Fort Chiswell Site

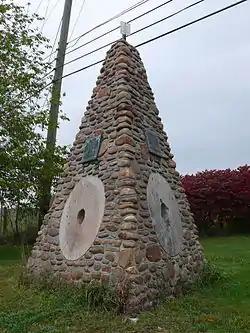
Fort Chiswell Monument, October 2008

Fort Chiswell Site is a historic archaeological site located at Fort Chiswell, Wythe County, Virginia. It is the site of a frontier fort built in 1758 as an outpost during the French and Indian War. The fort was situated at the junction of the Great Trading Path and the Richmond Road, near the New River. The fort fell into disrepair in the 18th century as both the county seat and courthouse were moved from Fort Chiswell to the county seat of Wytheville, 12 miles to the west. The remaining foundations of the Fort and its surrounding buildings were completely covered over during the construction of I-77 in Wythe County during the 1970s. There is a pyramid shaped historical marker of sandstone situated approximately 200 yards west-northwest of the fort's original location.